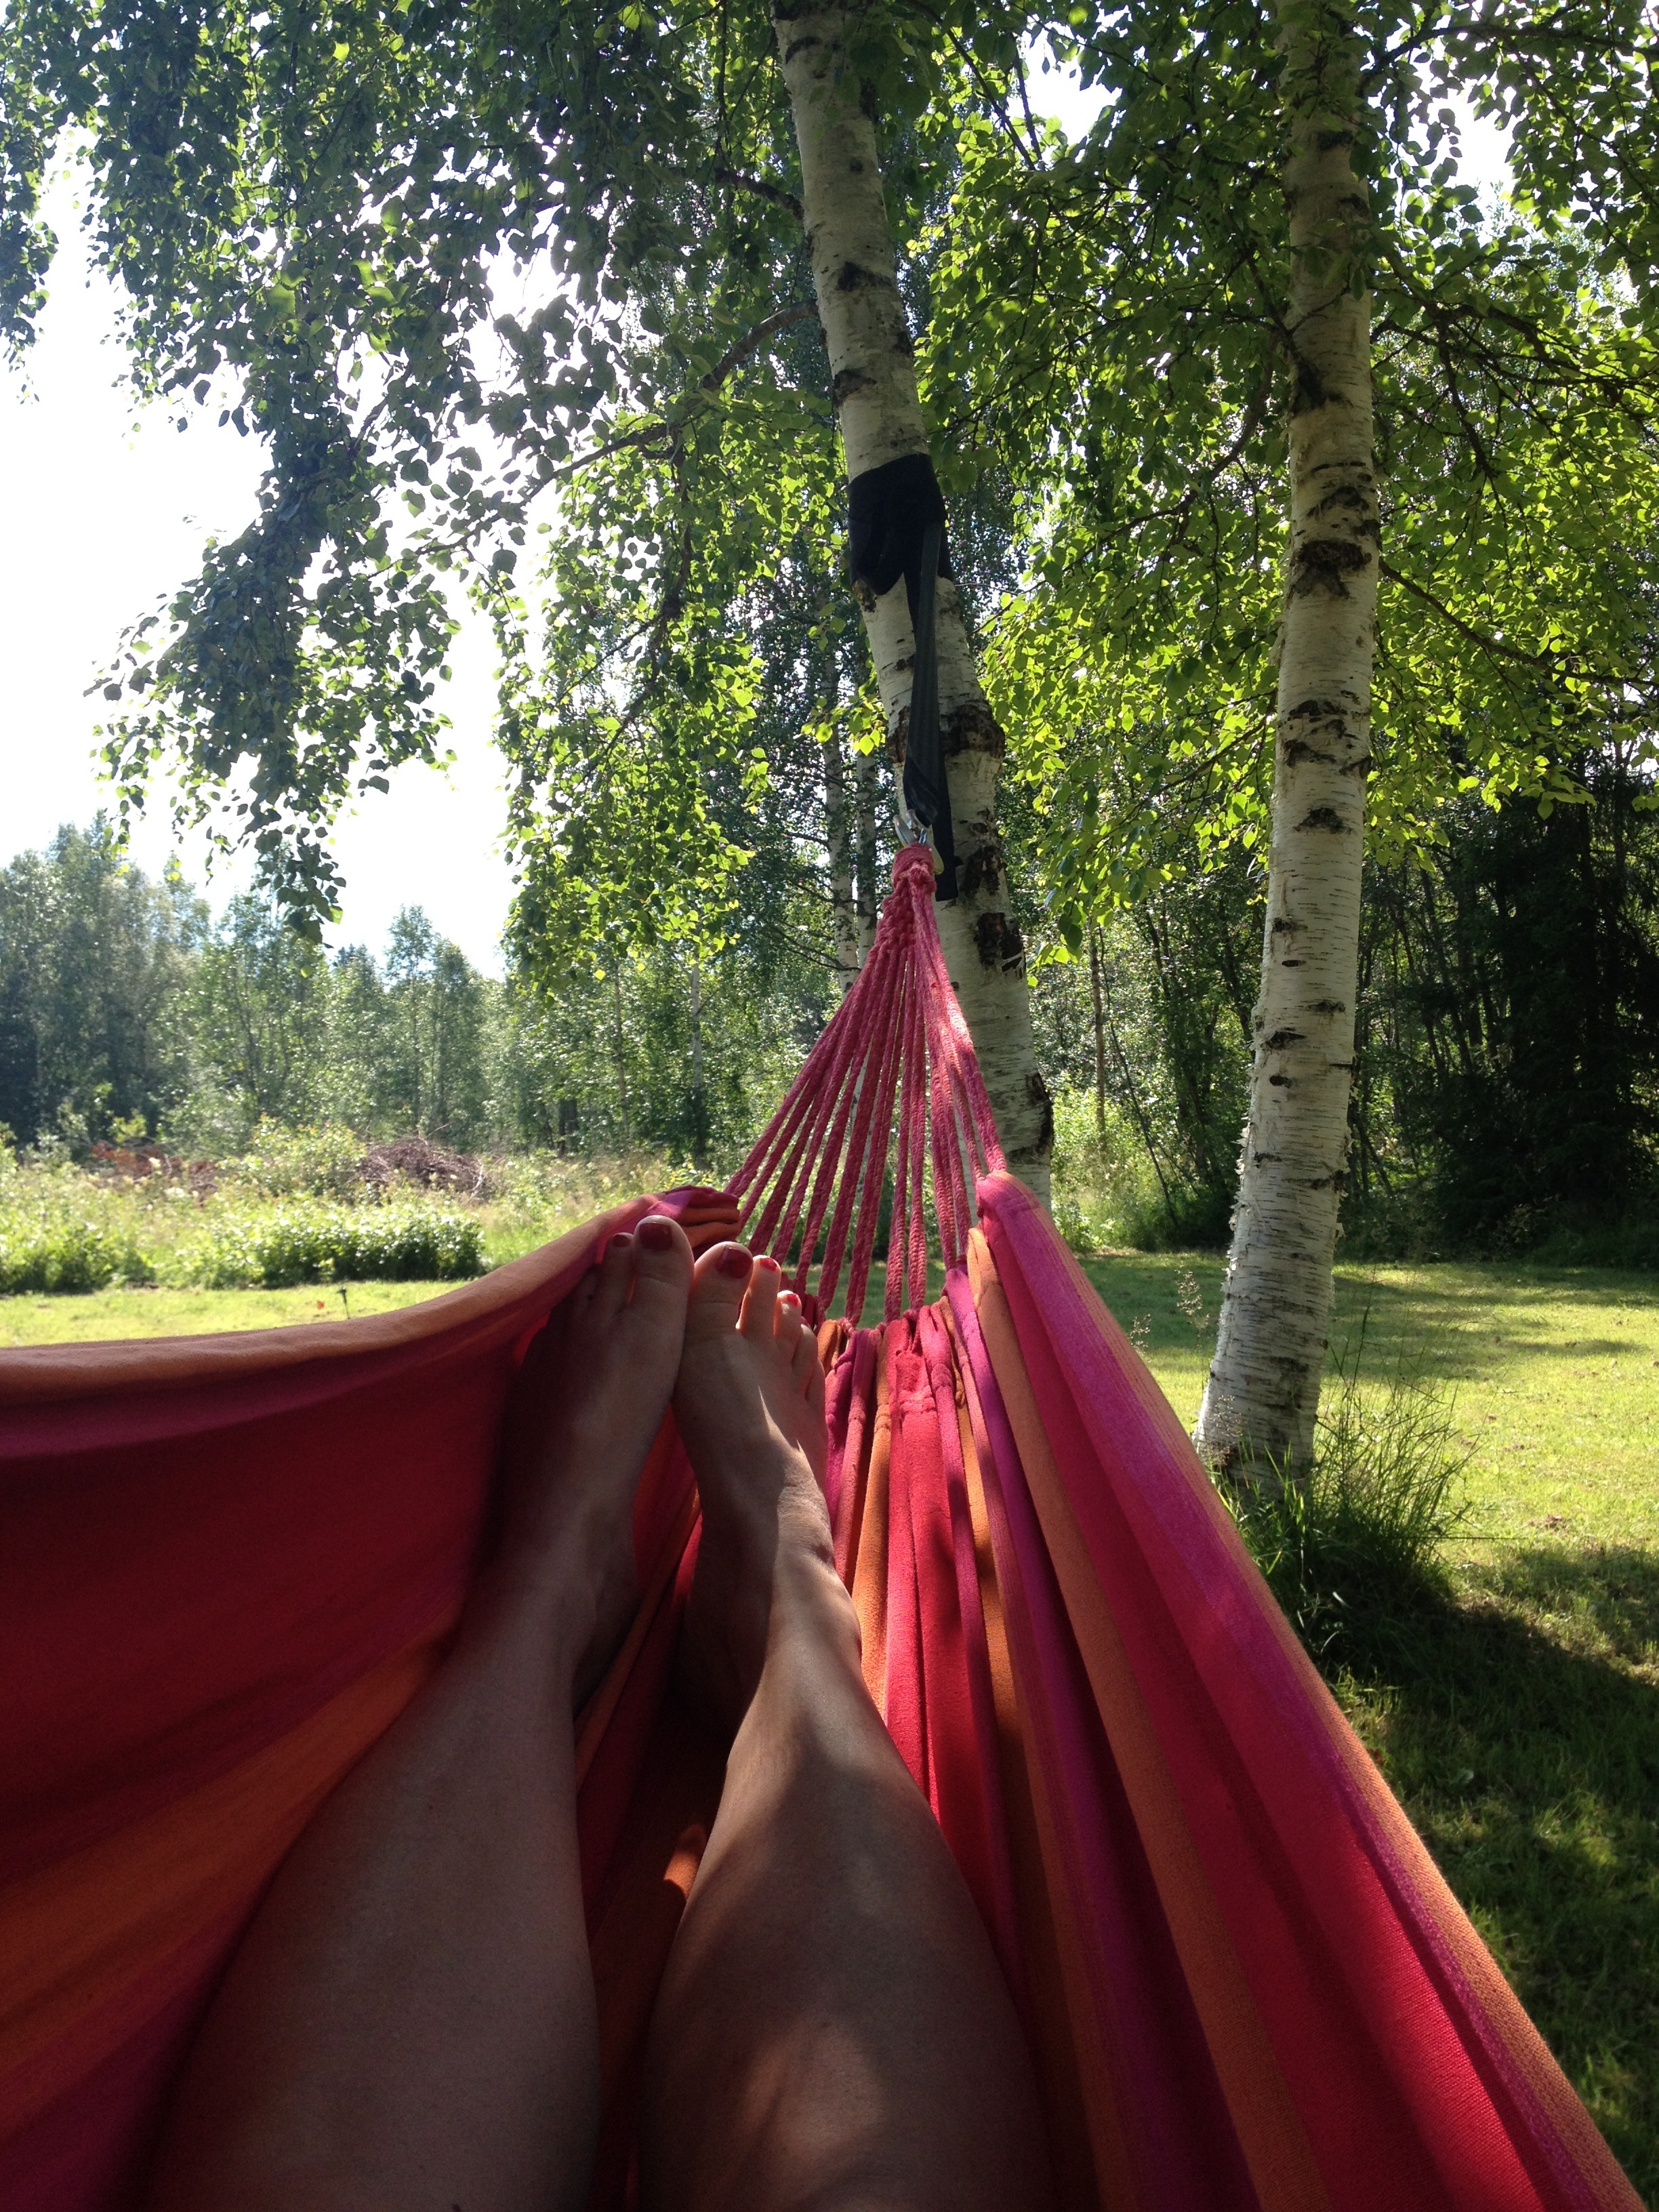
flower, summer, red, color, birch, holiday, rest, hammock, dress